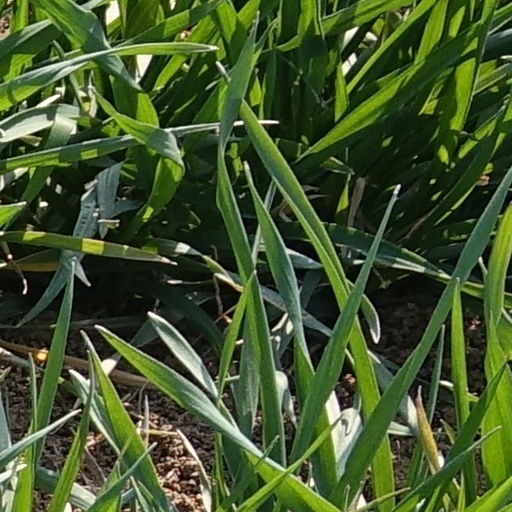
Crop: wheat